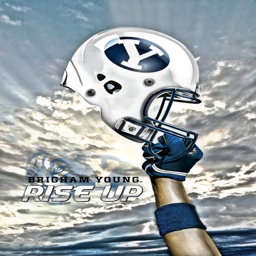
rise up holding the football helmet to the sky